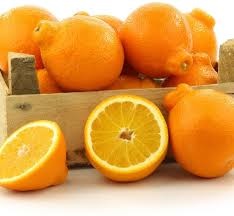
Label: mandarine